Mariana monitor

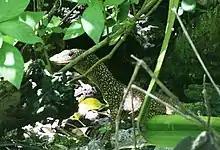
Mariana monitor in Guam forest

The Mariana monitor is native to the Mariana Islands of Alamagan, Anatahan, Cocos Island, Guam, Pagan, Rota, Saipan and Tinian, as well as Kosrae, in the Federated States of Micronesia. It is also known from the Marshall Islands, on Aur and Enewetak Atolls, and Japan; the species is thought to have found its way to the latter island via human introduction. An alleged record from the Bonin Islands in Japan is thought to be erroneous.